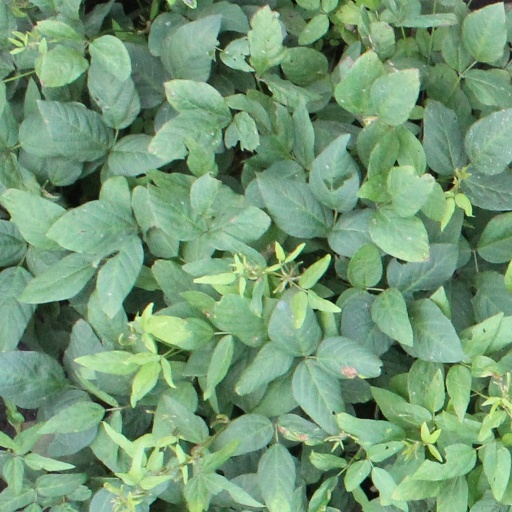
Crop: soybean